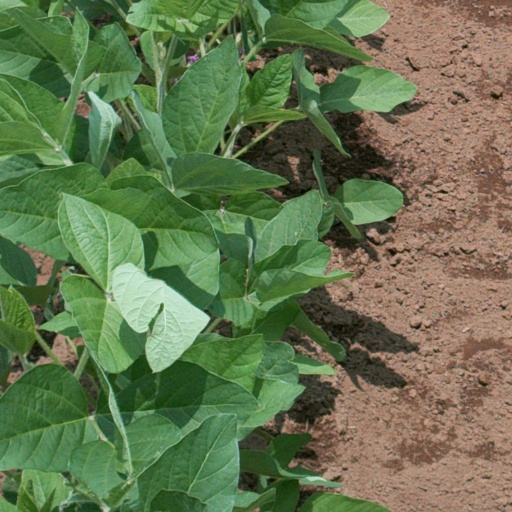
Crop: soybean